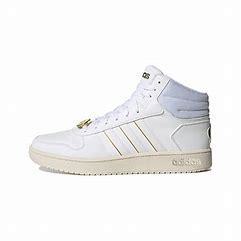
Brand: adidas
Model: neo Adidas NEO Hoops 2 Mid